Tendai Station

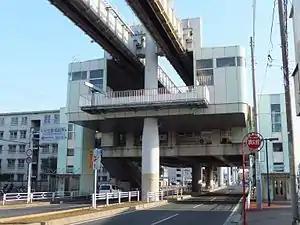
Tendai Station in February 2012

is a monorail station on the Chiba Urban Monorail located in Inage-ku in the city of Chiba, Chiba Prefecture, Japan. It is located 2.5 kilometers from the northern terminus of the line at Chiba Station.